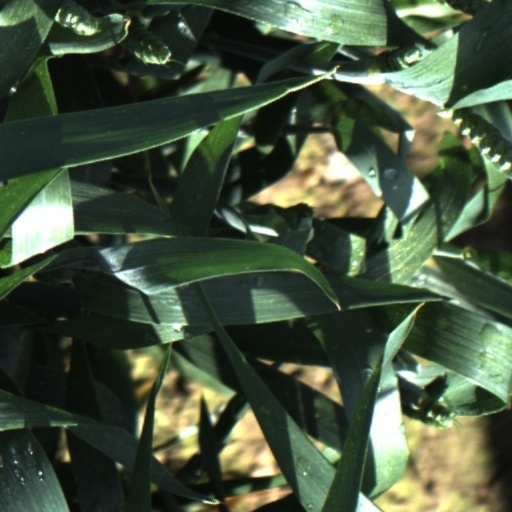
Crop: wheat